Nathan Agmon

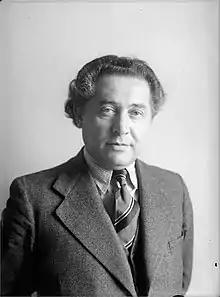
Natan Agmon 1936

Nathan Agmon (born Nathan Bistritzky; 1896 in Russian Empire – 1980 in Tel Aviv) was an Israeli writer and translator born in the Russian Empire.